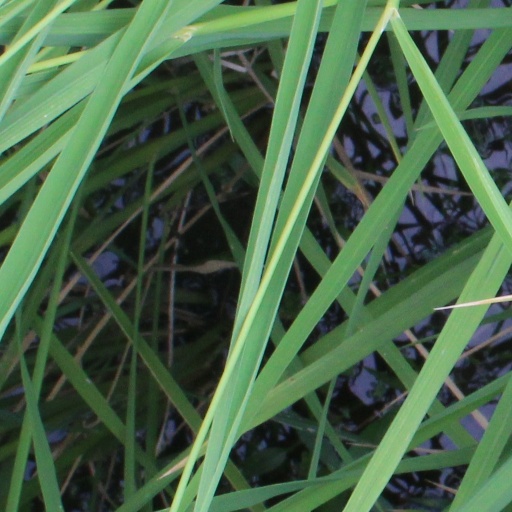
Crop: rice